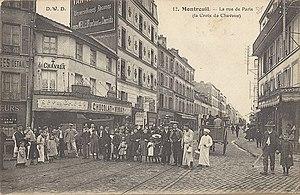
Montreuil-sous-Bois, la Croix-de-Chavaux et la rue de Paris
La place Jacques-Duclos est un des principaux carrefours de la ville de Montreuil.